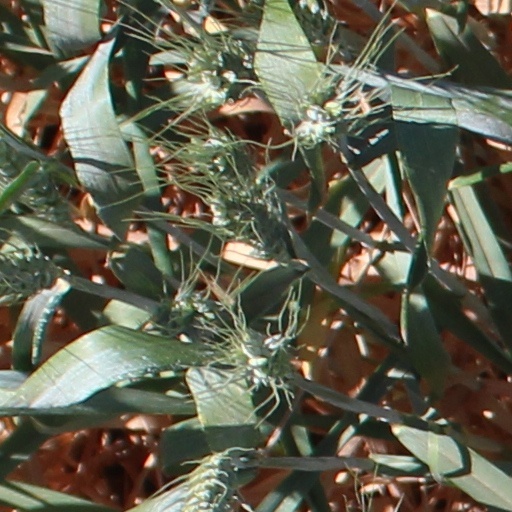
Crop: wheat